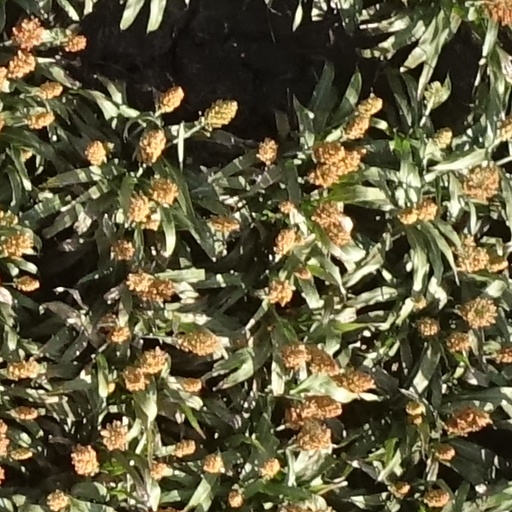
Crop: sorghum